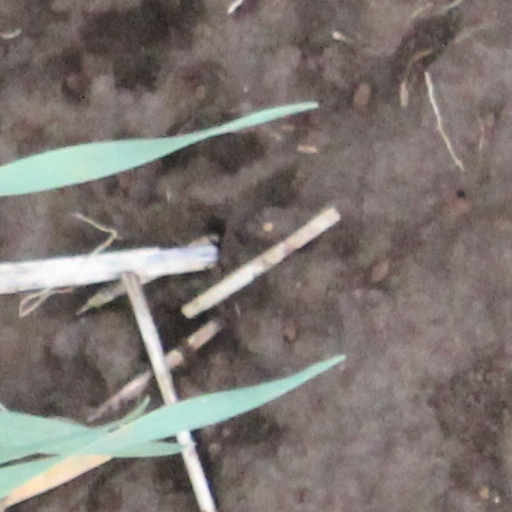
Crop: wheat